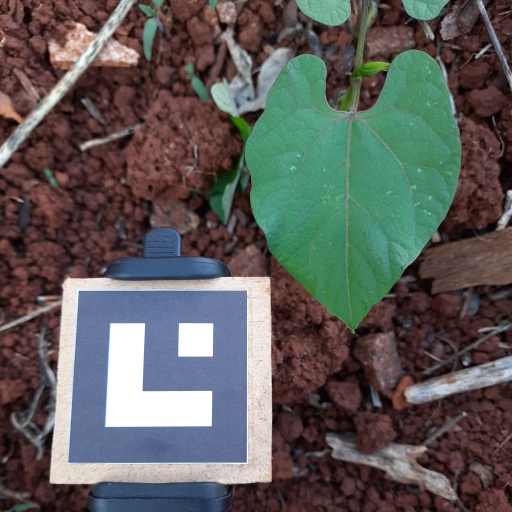
Observations: wavy surface, no eating holes, under shade